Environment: real
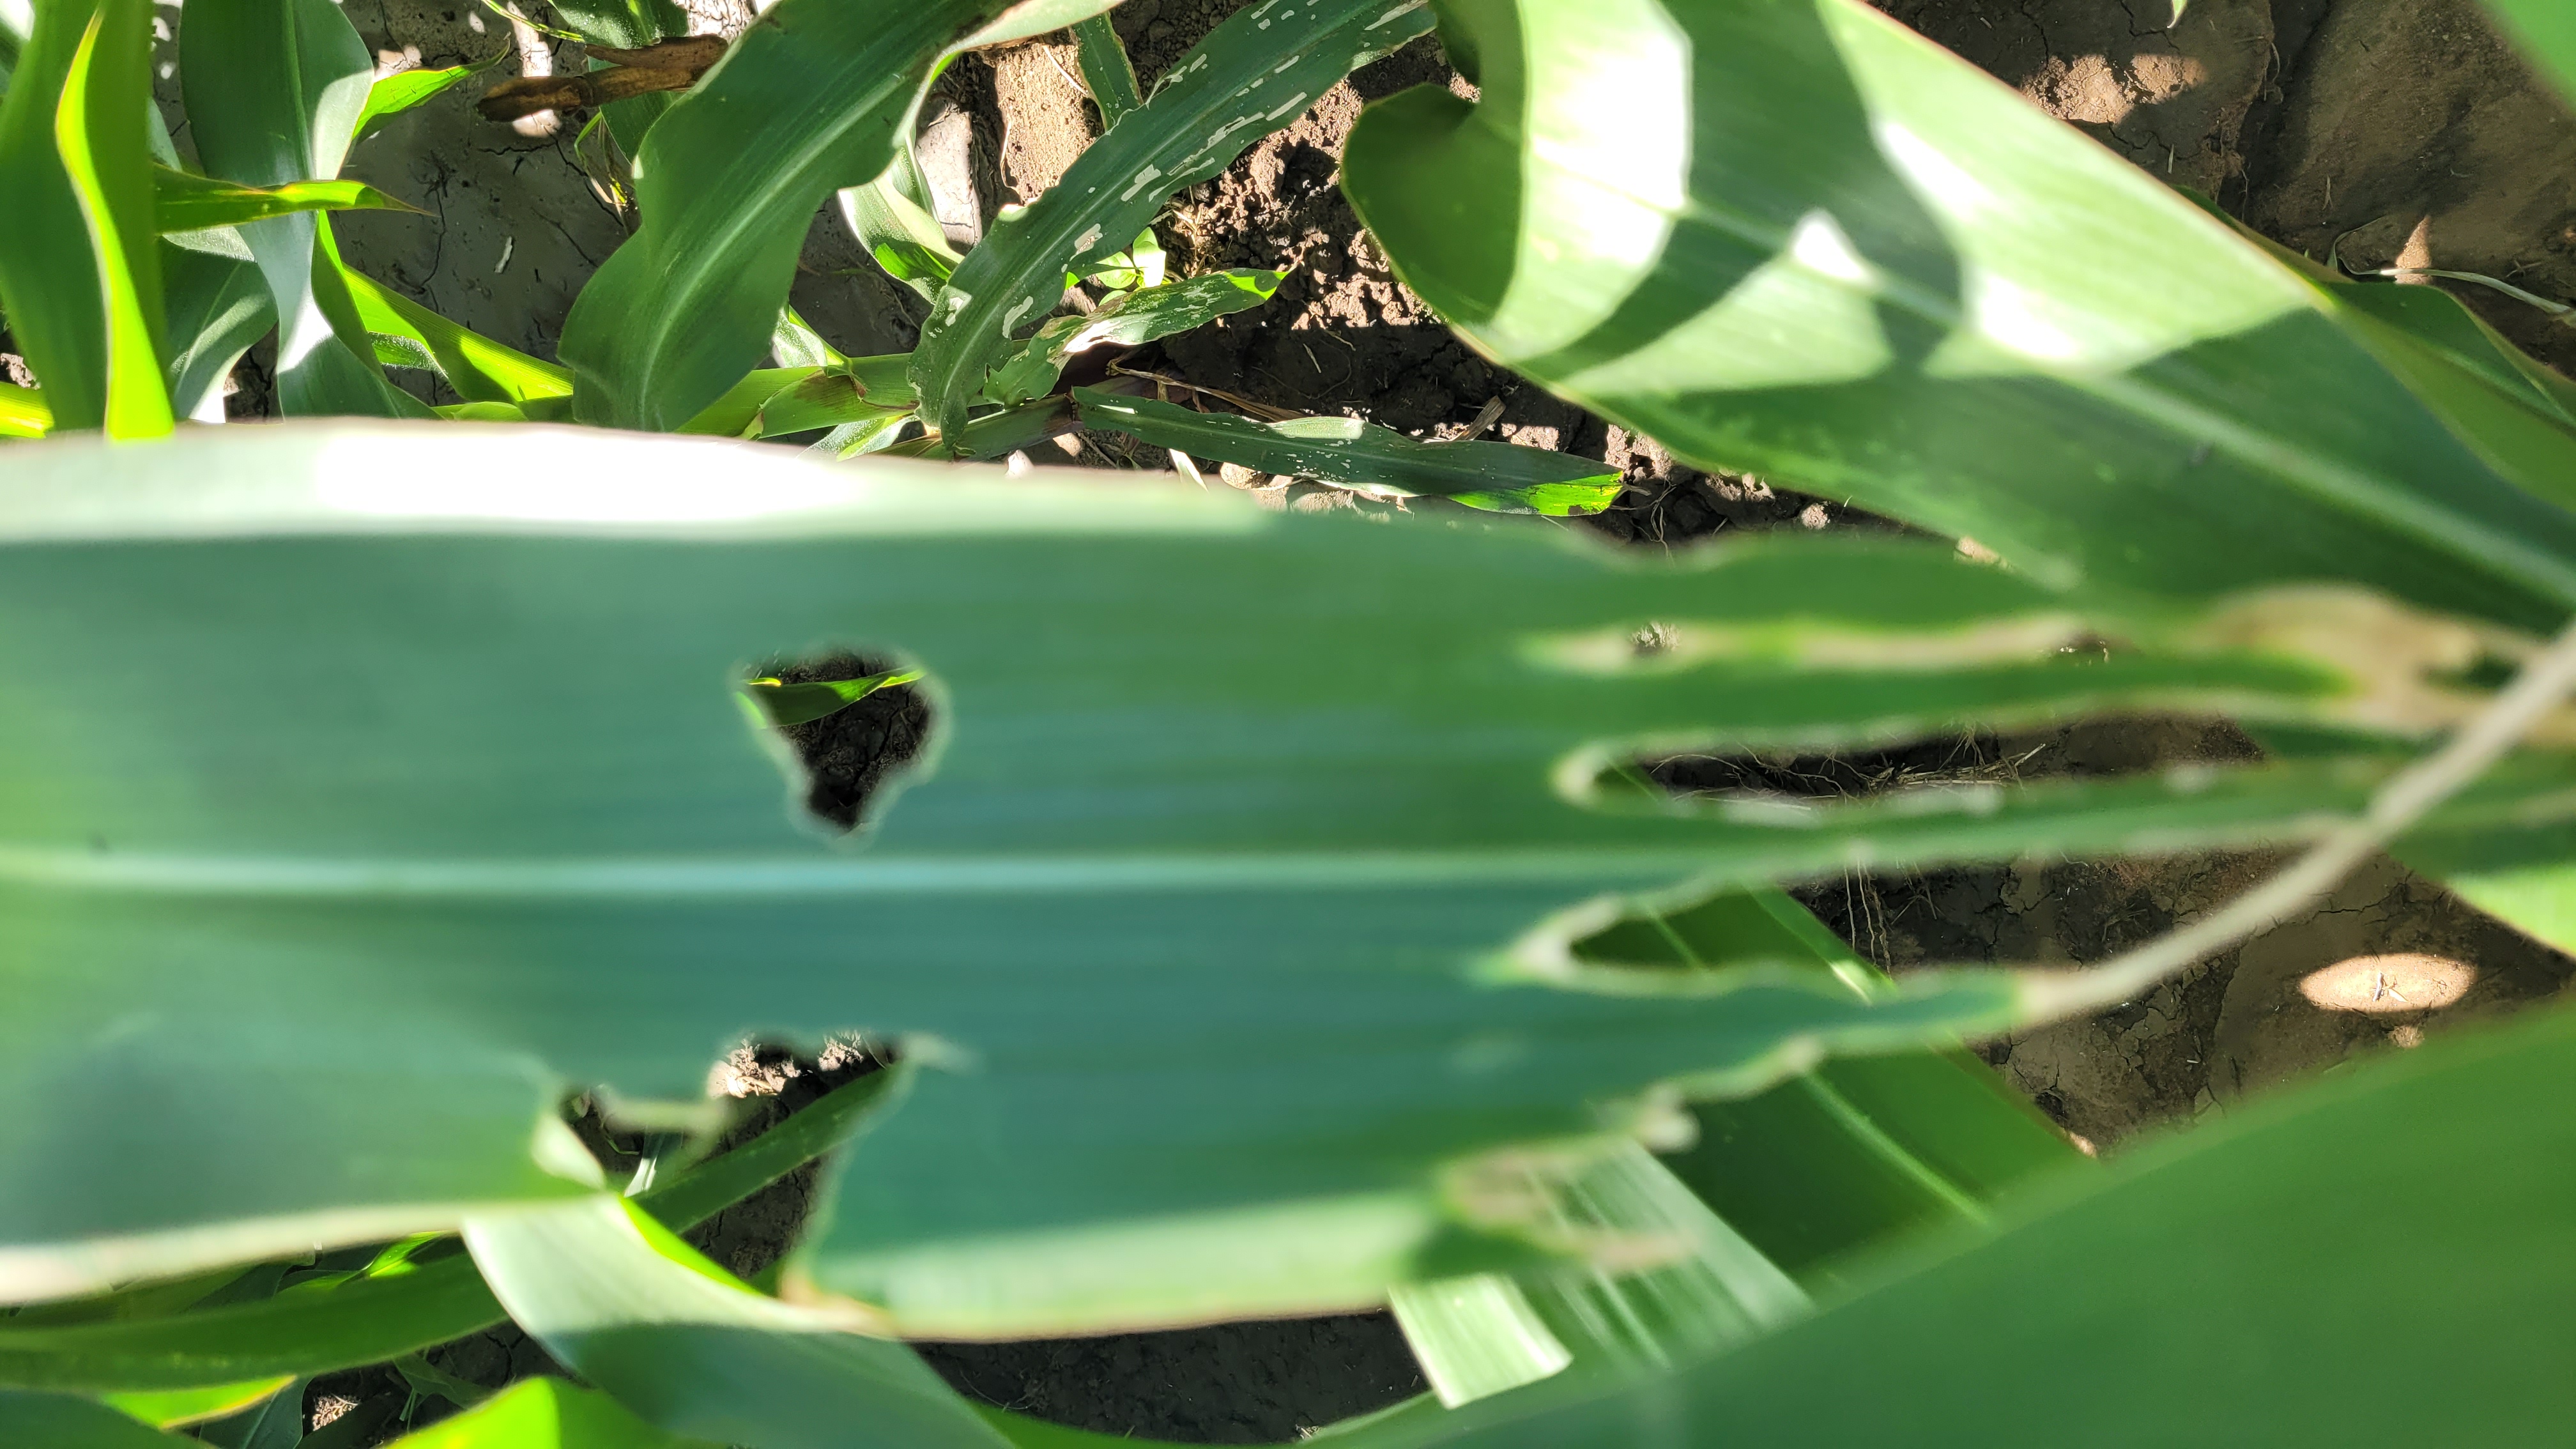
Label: fall_armyworm